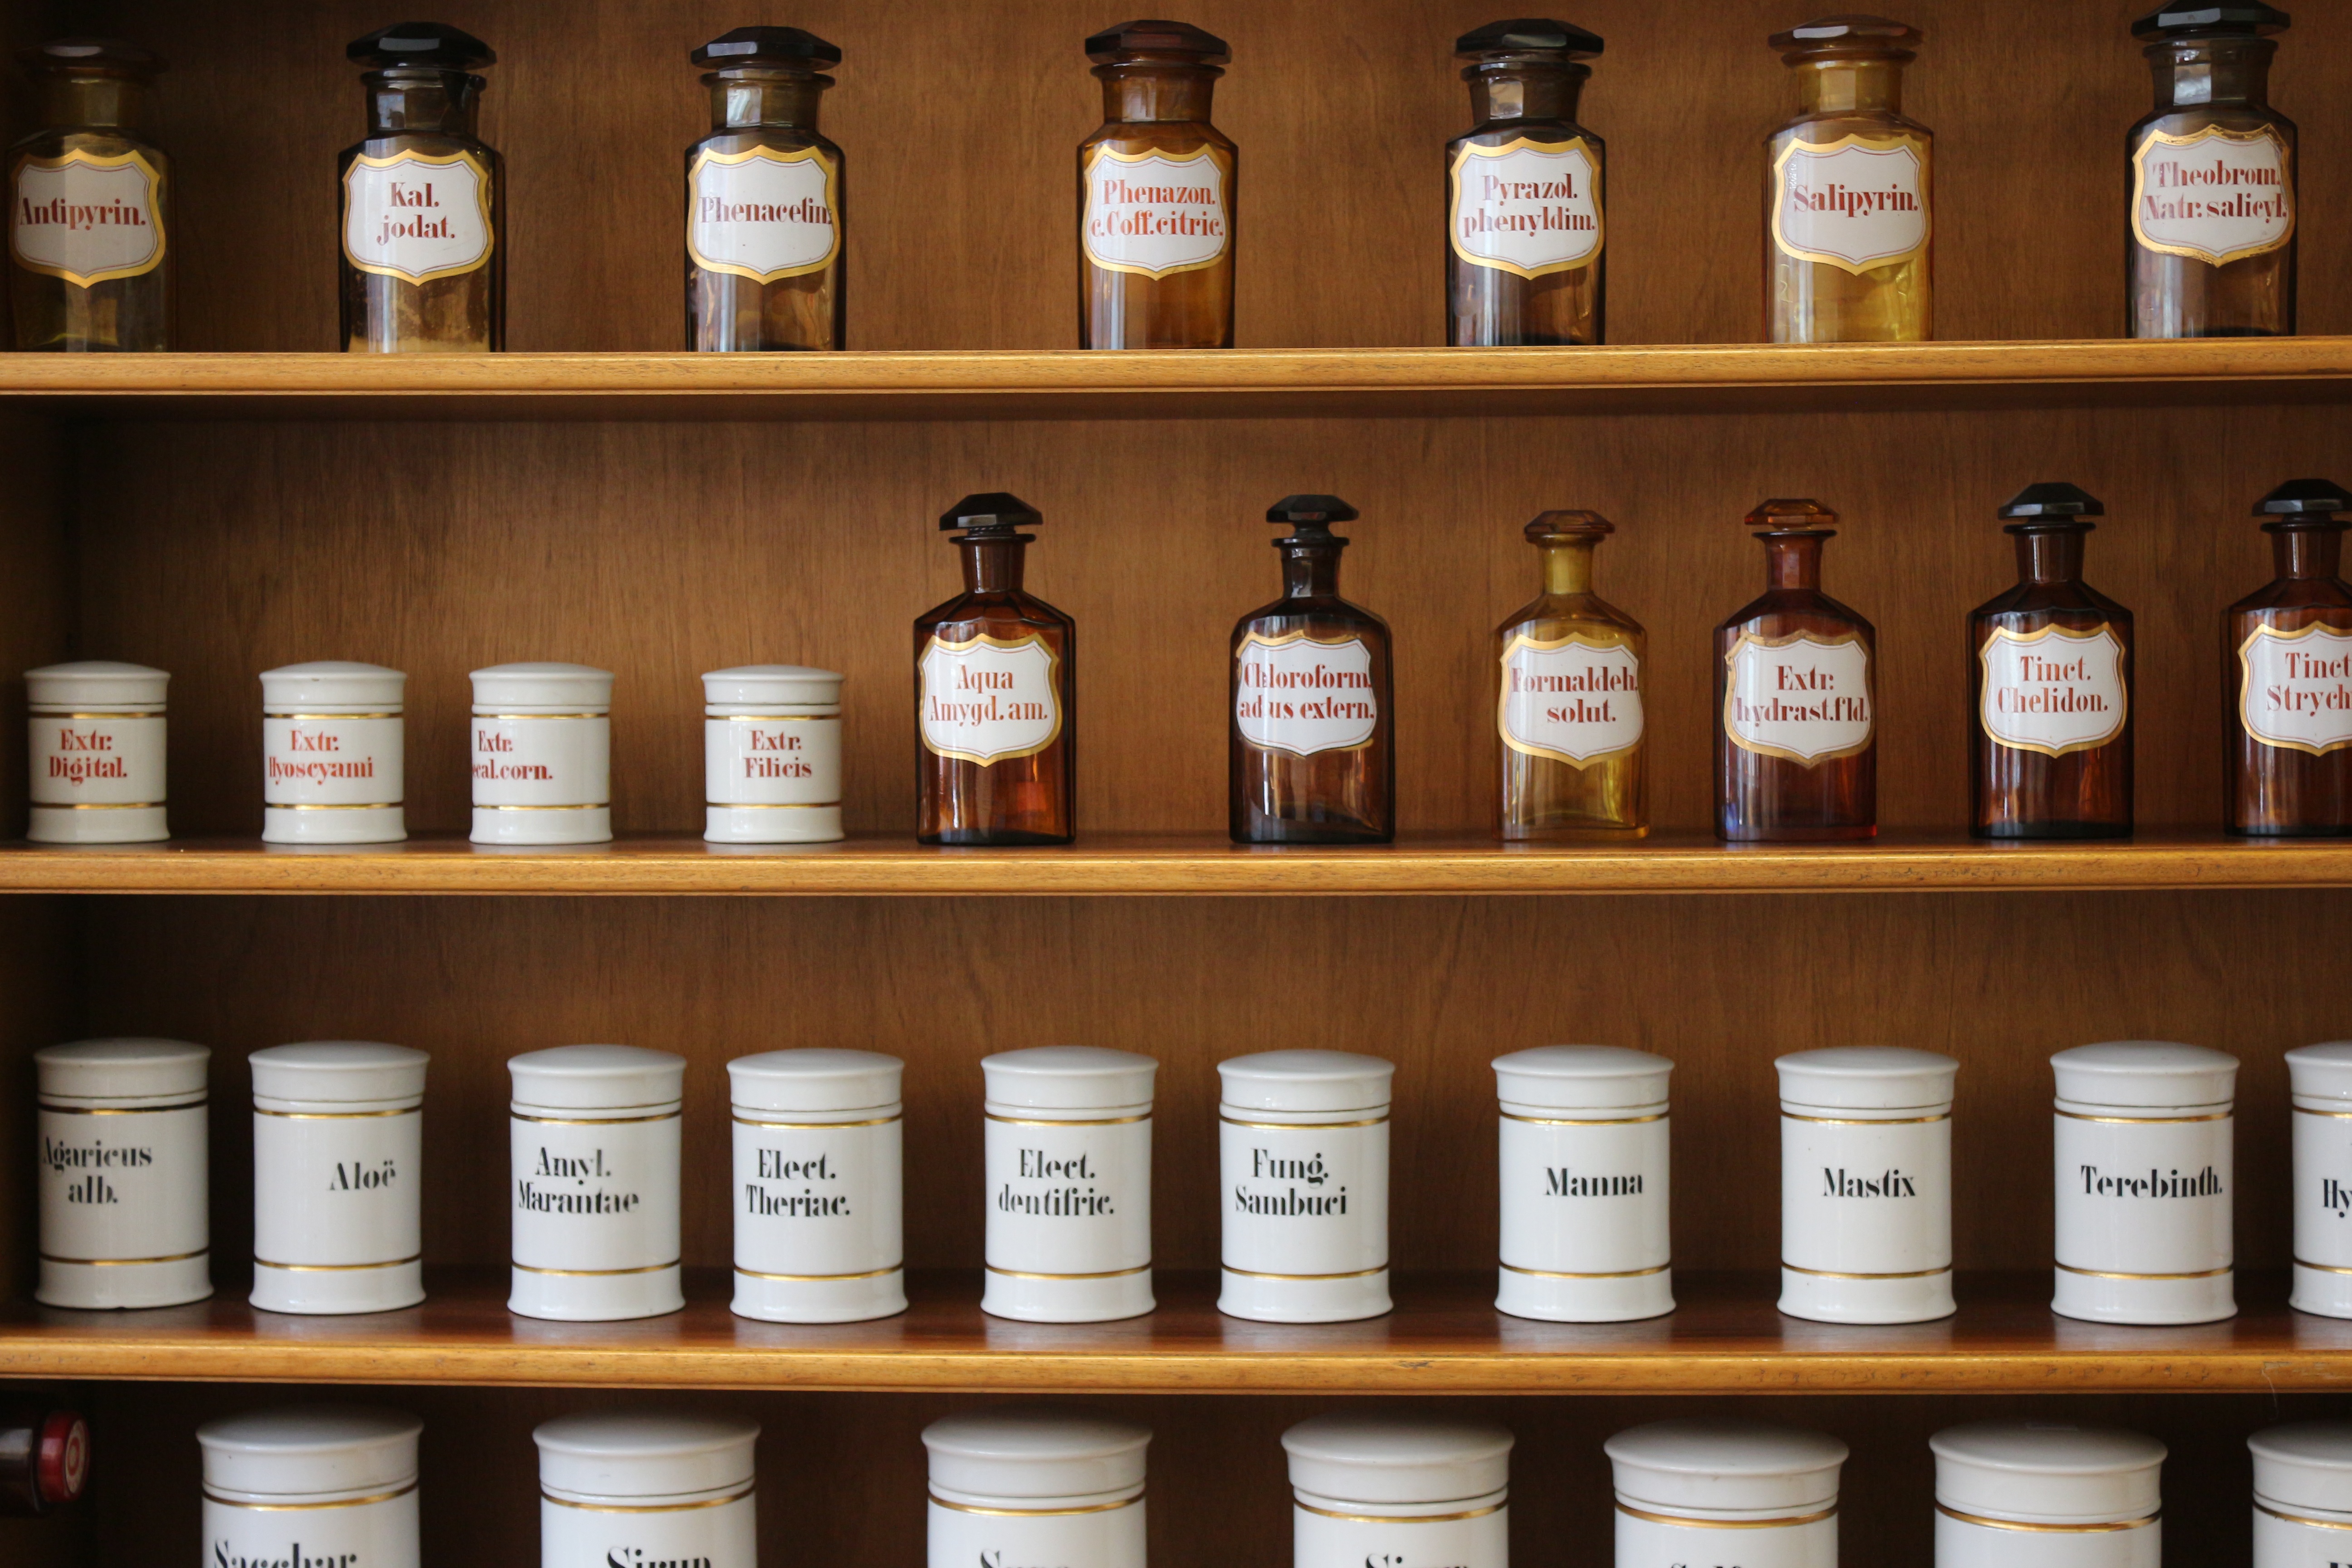
food, drink, bottle, medicine, alcohol, whisky, pharmacy, bless you, medical, chemistry, flavor, healing, homeopathy, pharma, man made object, distilled beverage